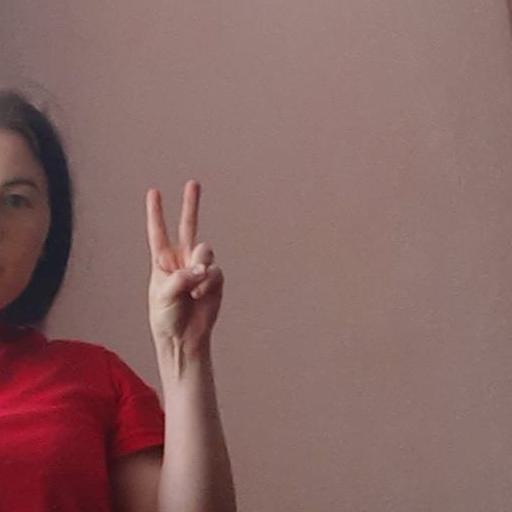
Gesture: peace